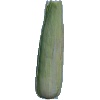
Label: Corn Husk 1